Piekary Śląskie

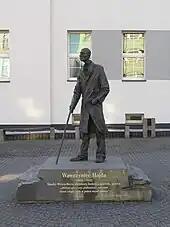
Wawrzyniec Hajda monument

Other historic architecture includes the Sacred Heart church, Saints Peter and Paul church, Our Lady Help of Christians church and the Our Lady of Perpetual Help chapel in Kozłowa Góra, as well as numerous historic townhouses and buildings. In the city there are also monuments commemorating Poles murdered during the German occupation in World War II, and a monument to local Polish independence activist and poet Wawrzyniec Hajda, located in the Szarlej district.